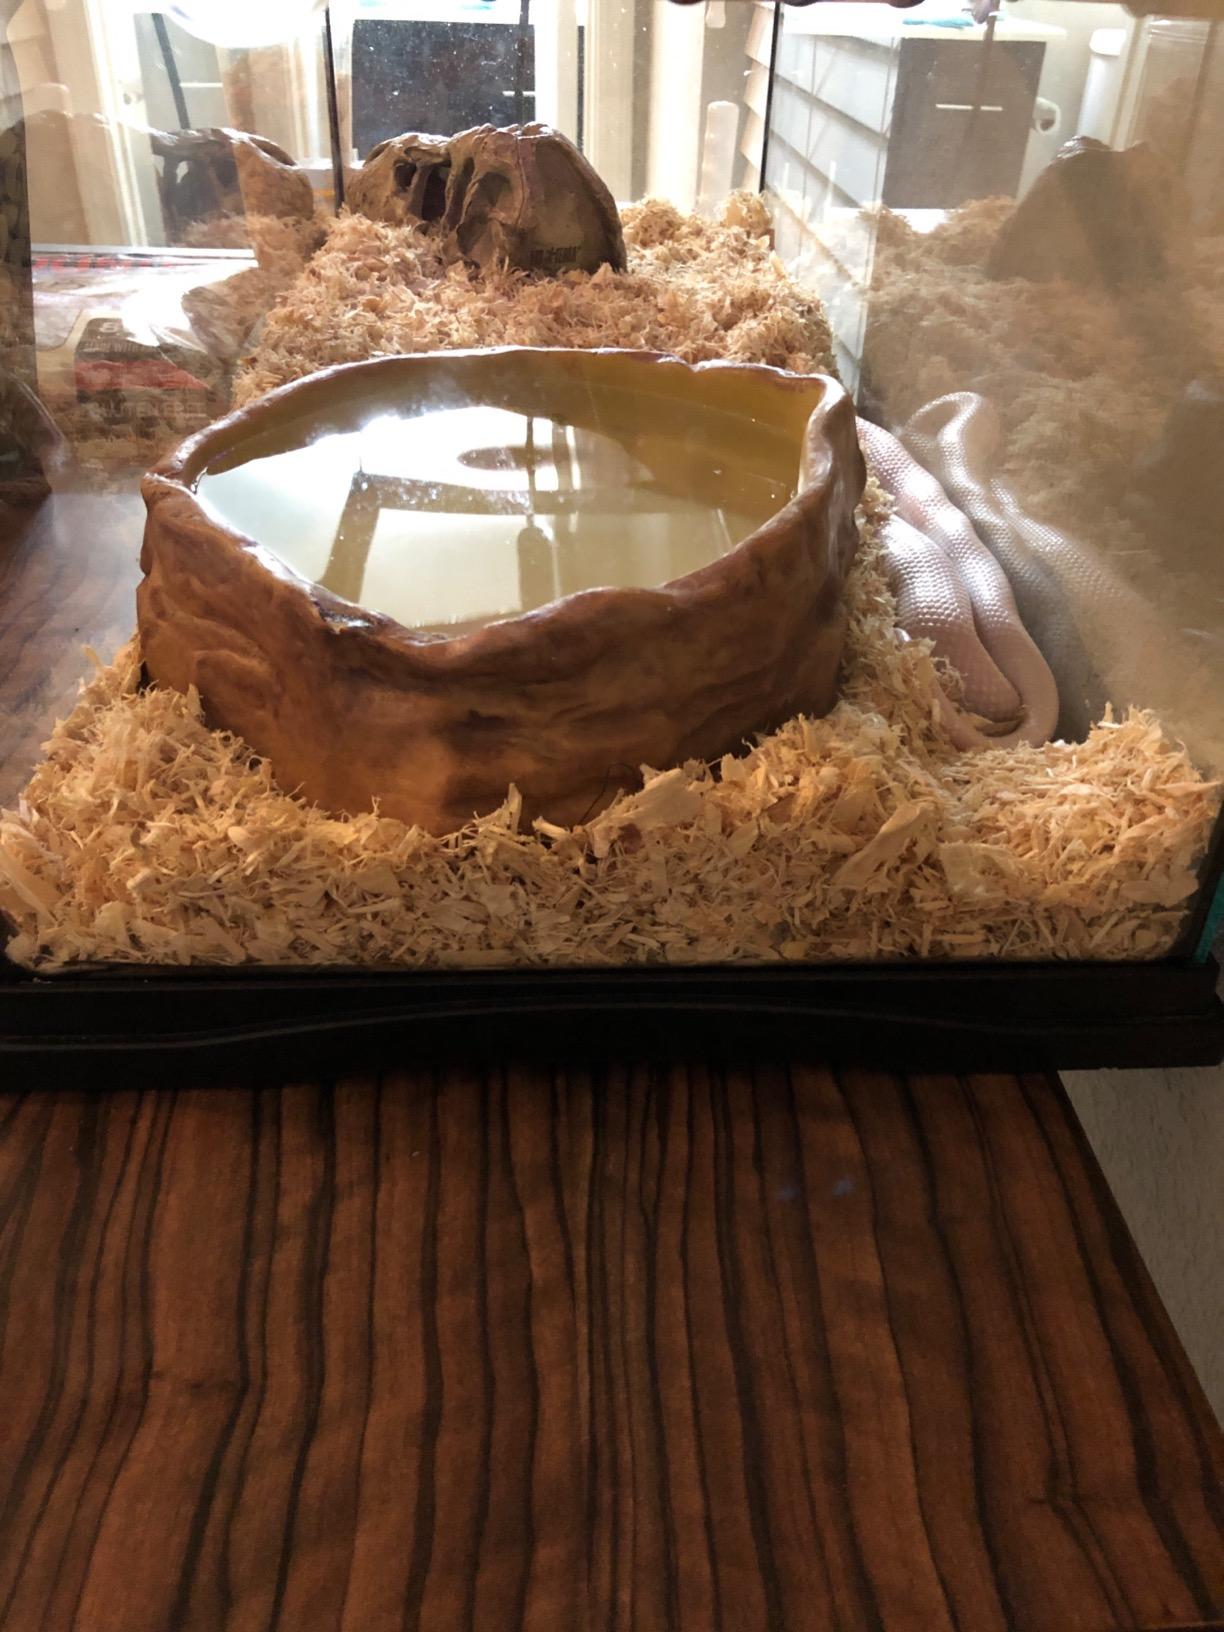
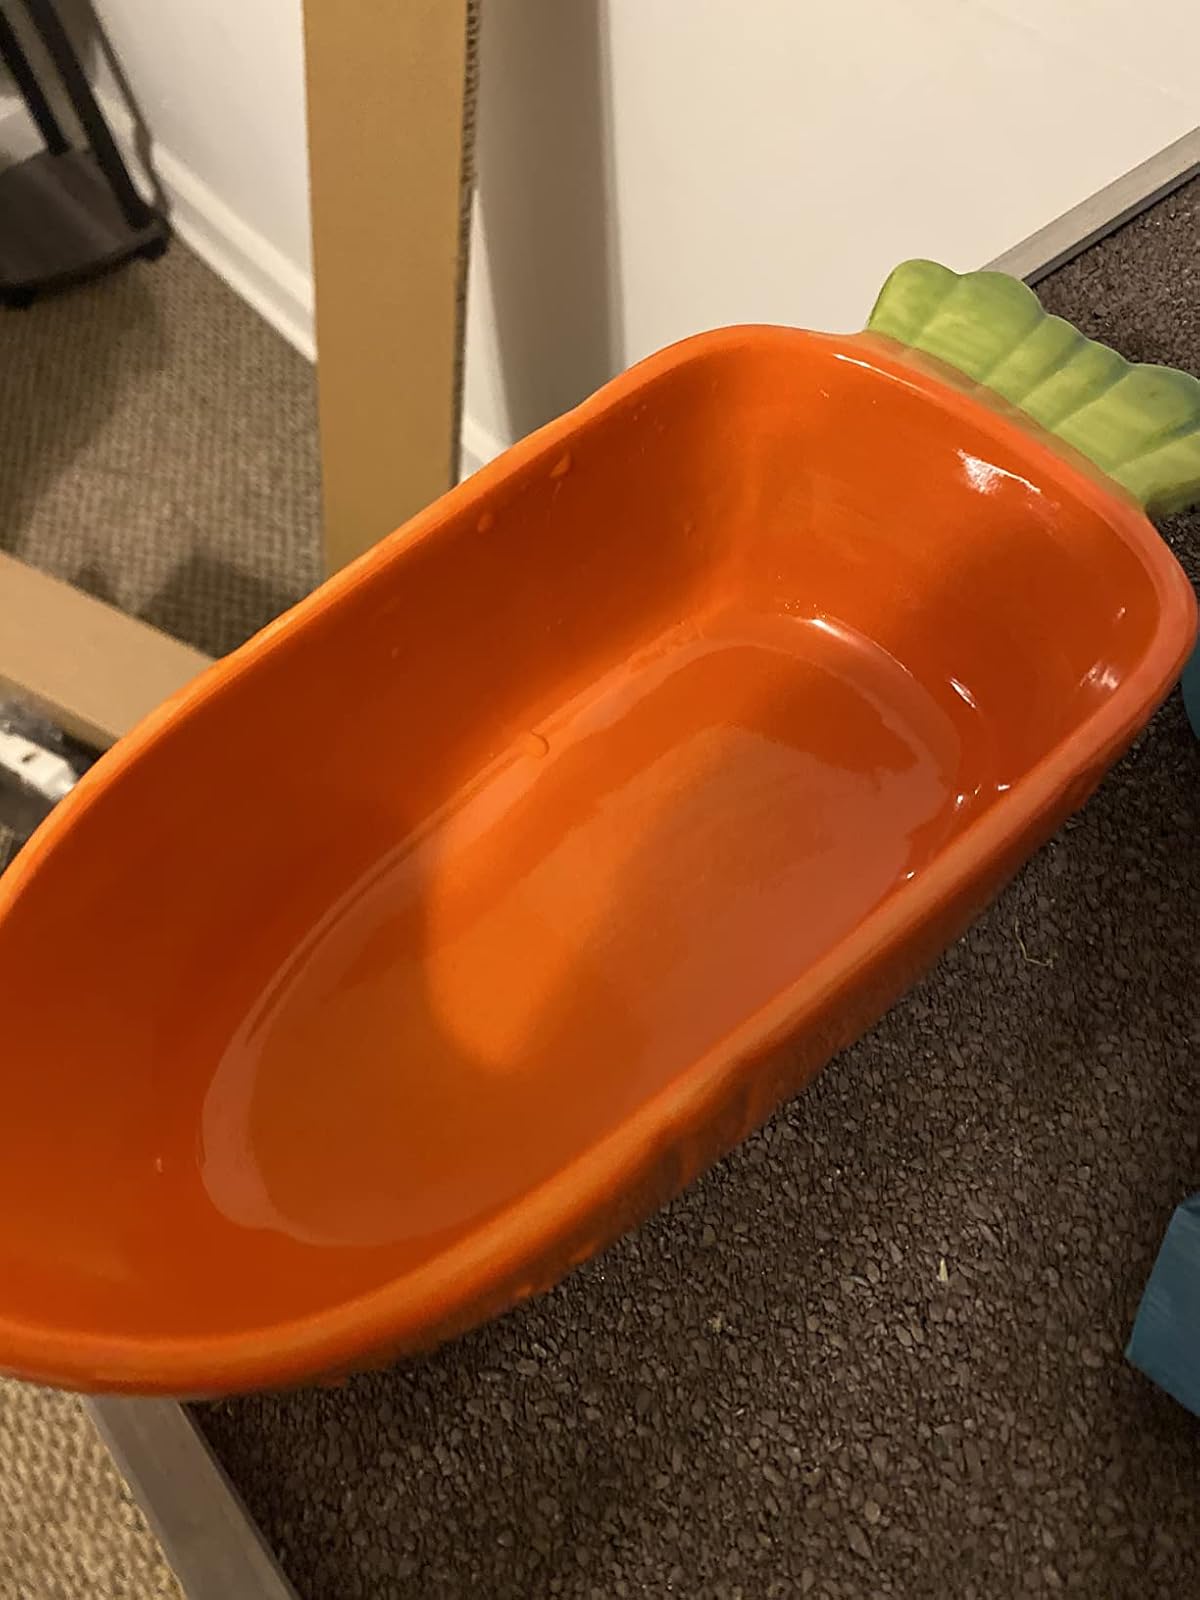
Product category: items_bowl
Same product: no